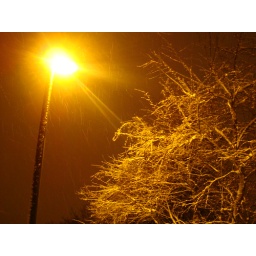
I thought the yellow glow of the lamp looked pretty against the snowy branches.